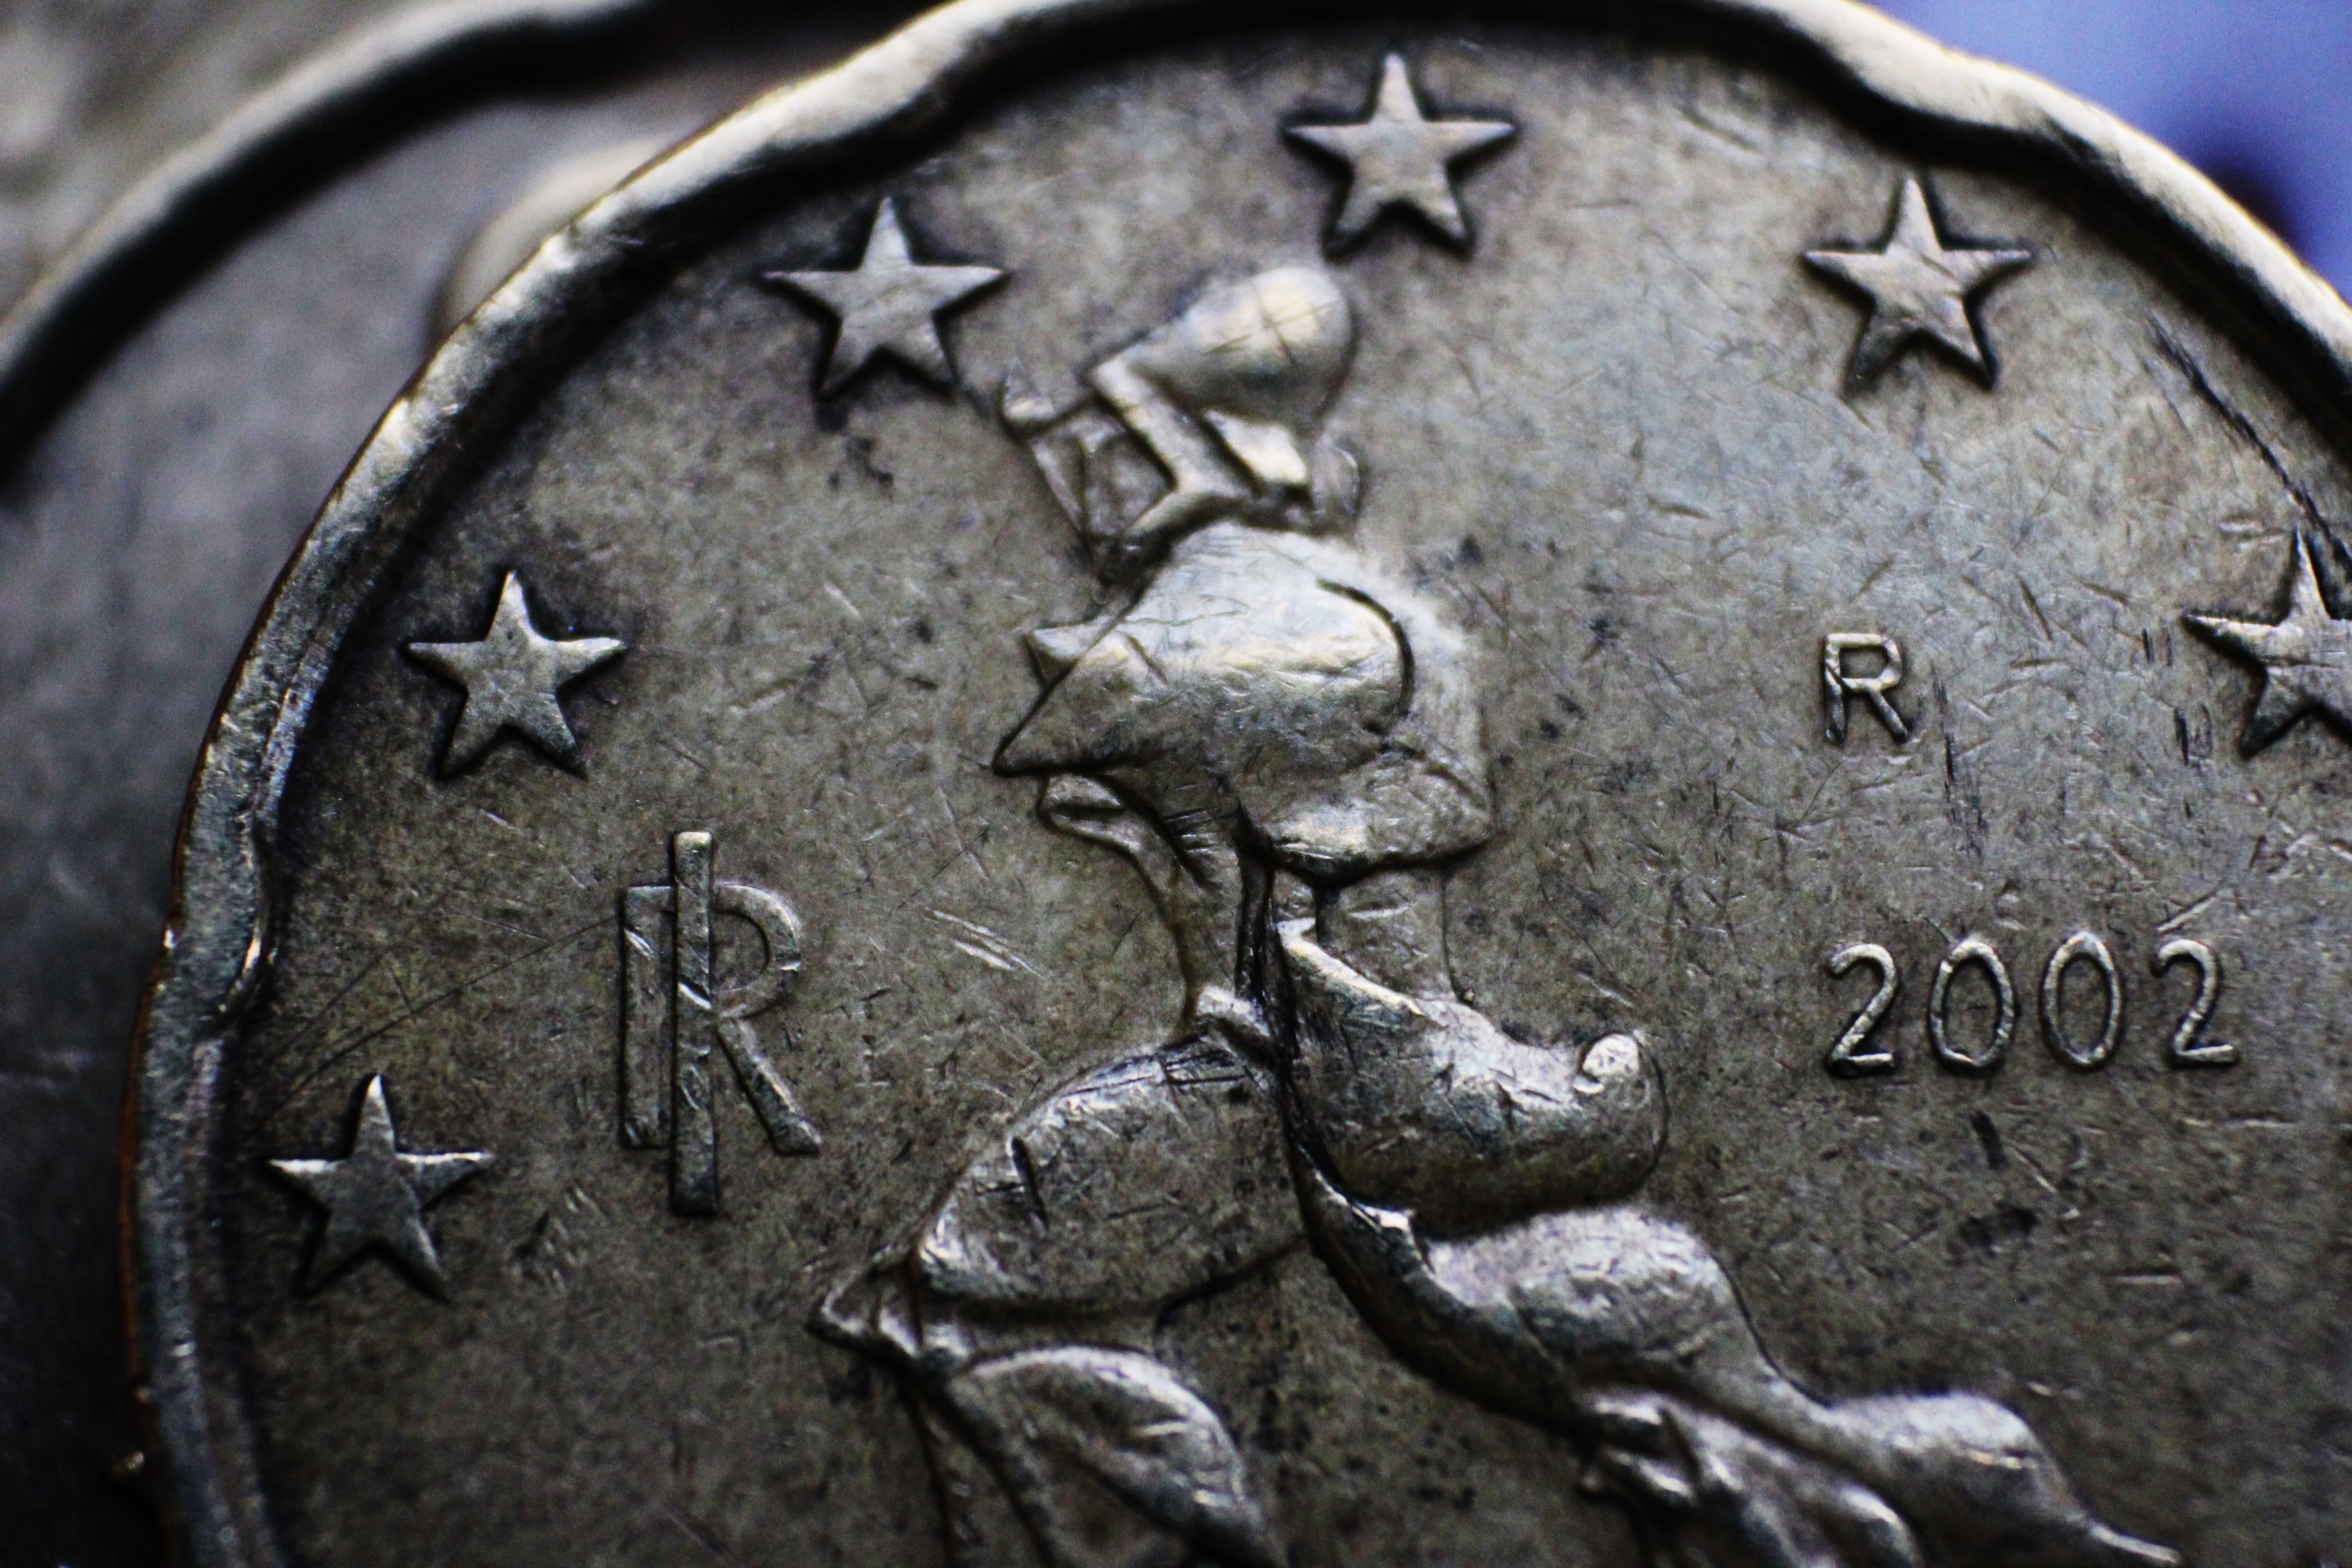
macro, metal, money, italy, stars, currency, euro, coin, coins, twenty, futurism, cents, marinetti, italian republic